HMS Iron Duke (1870)

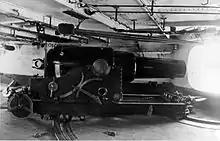
A rifled muzzle-loading gun aboard "Iron Duke" in the 1870s

The main armament of the "Audacious"-class ships consisted of 10 RML rifled muzzle-loading guns. Six of these were positioned on the main deck, three on each broadside, and the other four guns were mounted on the corners of the upper deck battery. The battery protruded over the sides of the ships to give the guns a certain amount of end-on fire. The shell of the nine-inch gun weighed while the gun itself weighed . It had a muzzle velocity of and was rated with the ability to penetrate of wrought-iron armour at the muzzle.